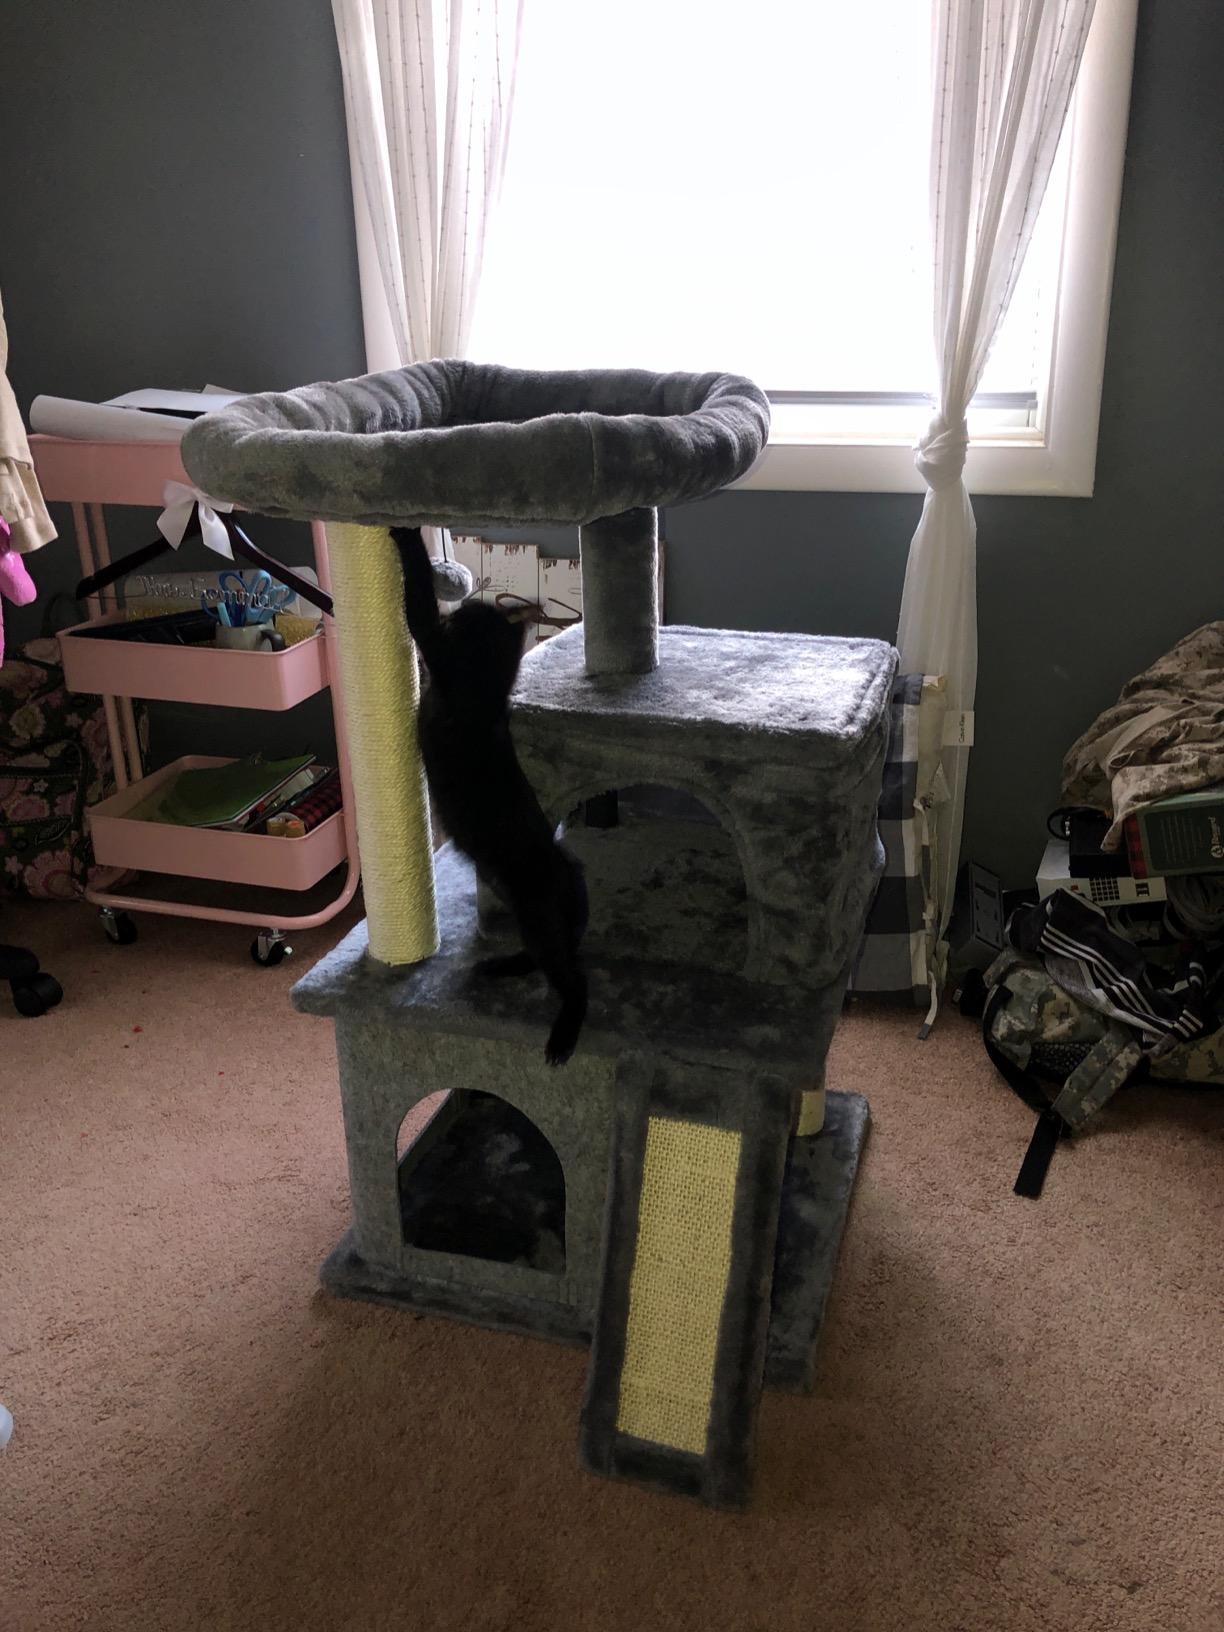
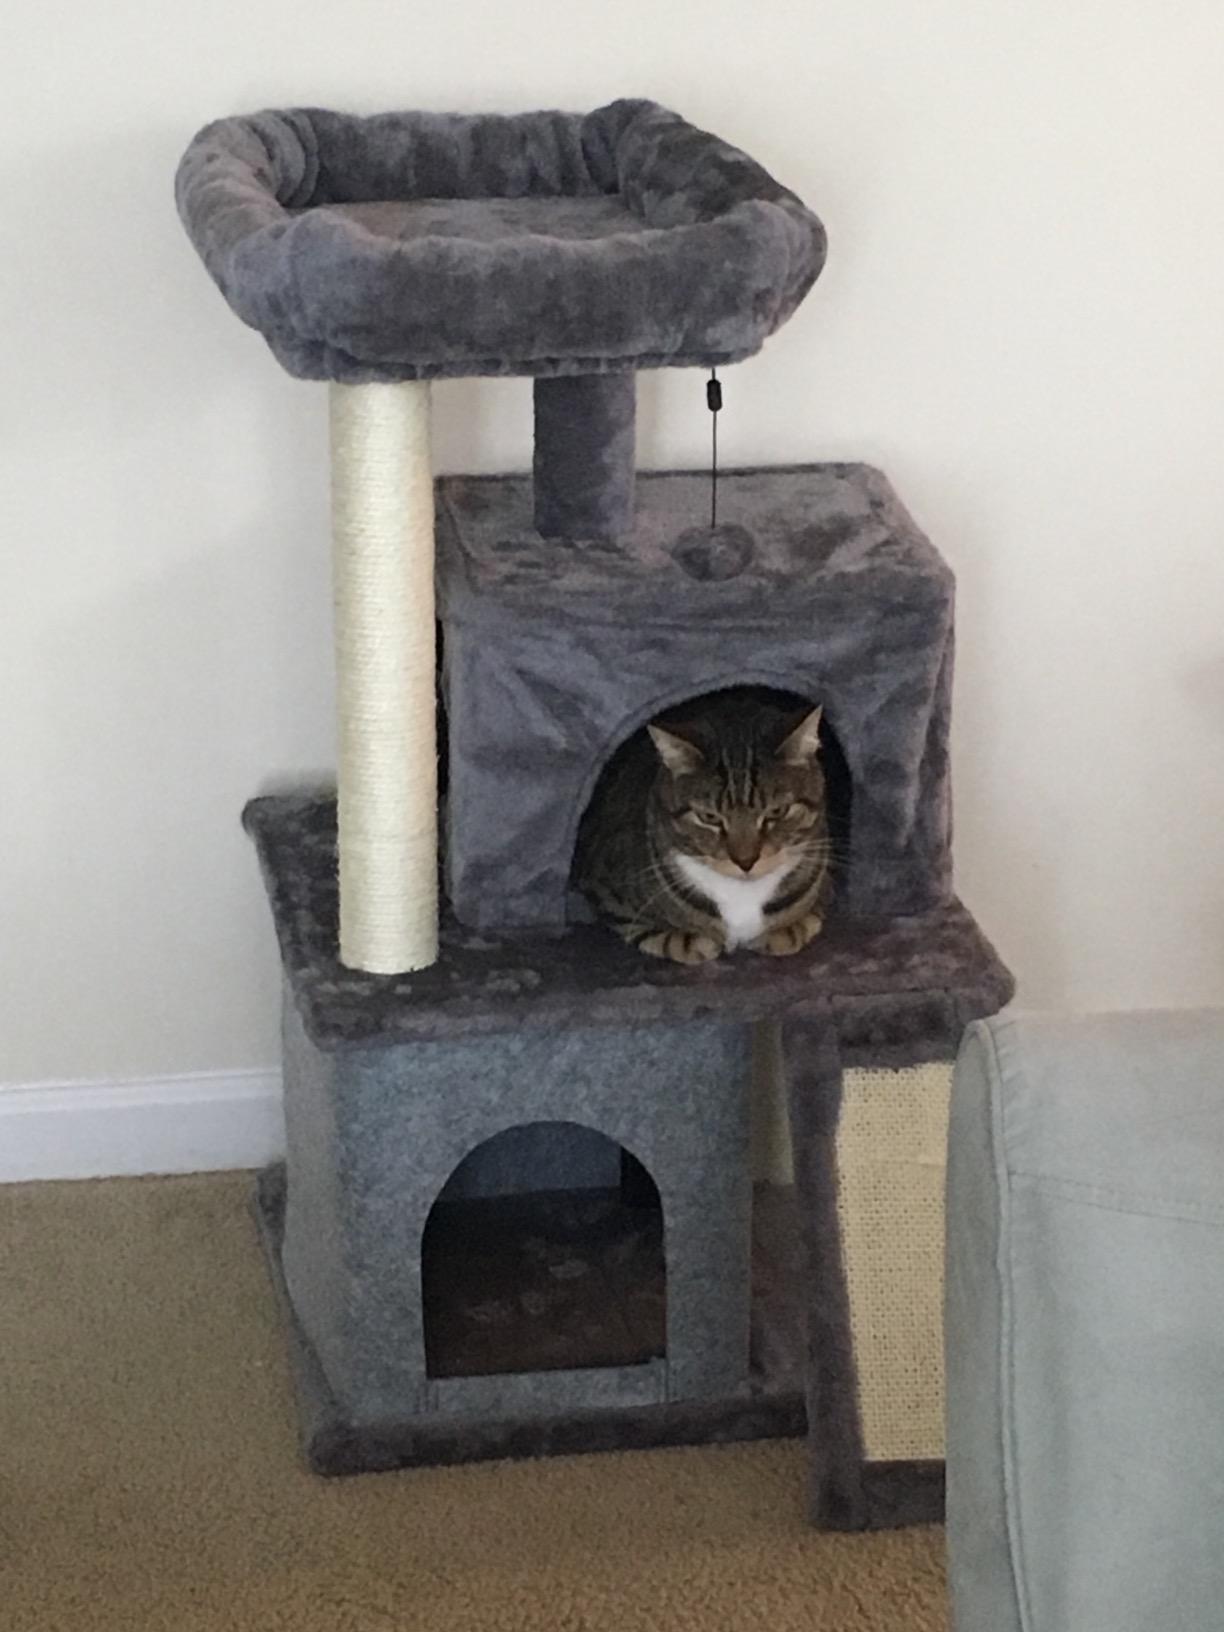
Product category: items_cat tree
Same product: yes